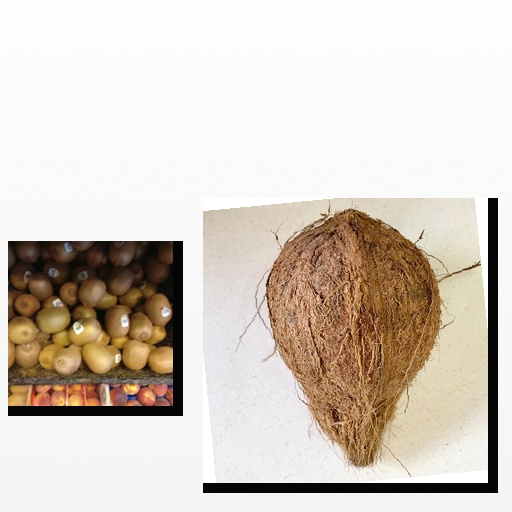
Food items: coconut, kiwi